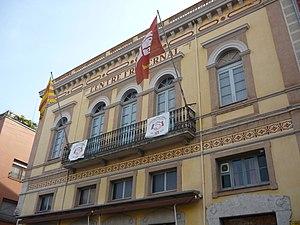
La Costa Brava est le nom donné à la côte catalane sur la mer Méditerranée, située au nord-est de la Catalogne, dans la Province de Gérone. Elle part de Portbou, à côté de la frontière française, et s'étend sur 160 kilomètres et sur les 255 kilomètres du profil déchiqueté de la Costa Brava jusqu’à Blanes, à l’embouchure du fleuve Tordera. Elle est encadrée, au nord, par la côte Vermeille qui en est la continuation géomorphologique et, au sud, par la Costa del Maresme.